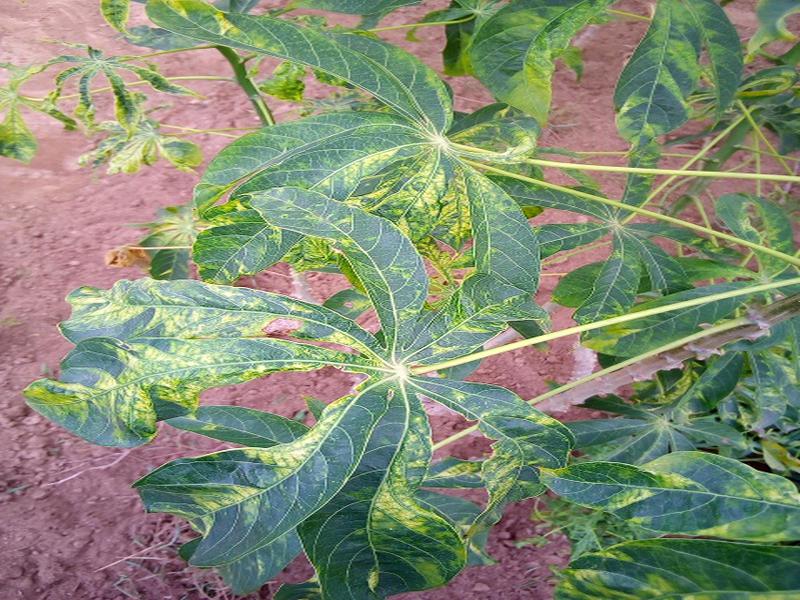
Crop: cassava
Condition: mosaic_disease